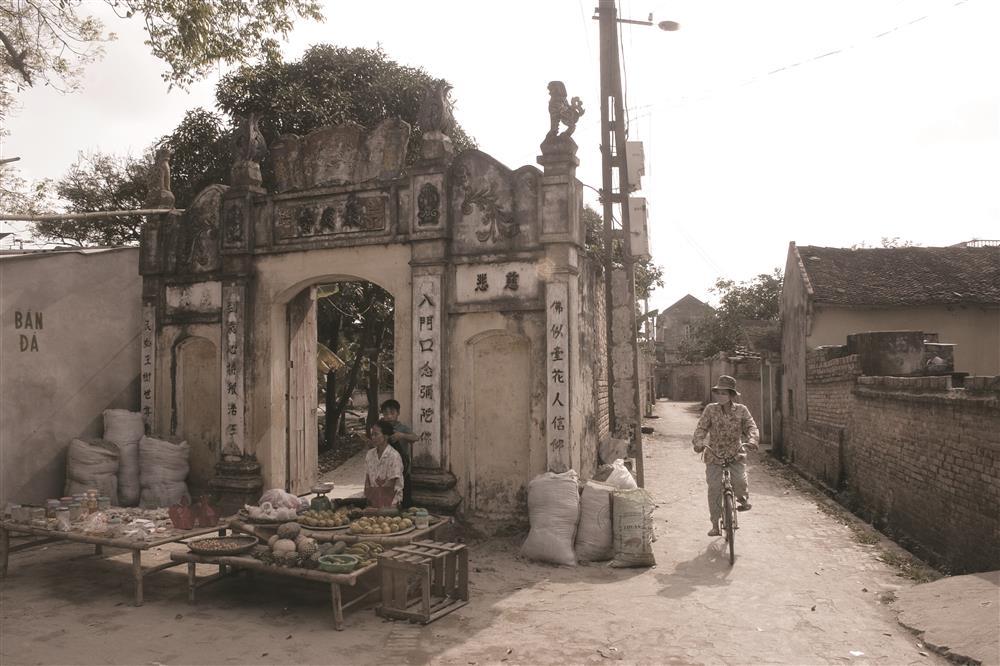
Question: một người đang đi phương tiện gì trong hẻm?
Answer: xe đạp